The Man from Monterey

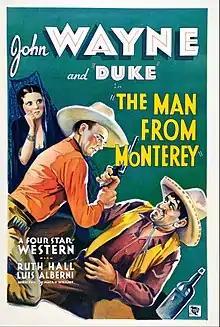
Theatrical poster to "The Man from Monterey" (1933)

The Man from Monterey is a 1933 American pre-Code Western directed by Mack V. Wright and starring John Wayne. The picture was released by Warner Bros. Pictures. This film was the last of six films John Wayne made at Warner Bros. between 1932 and 1933.